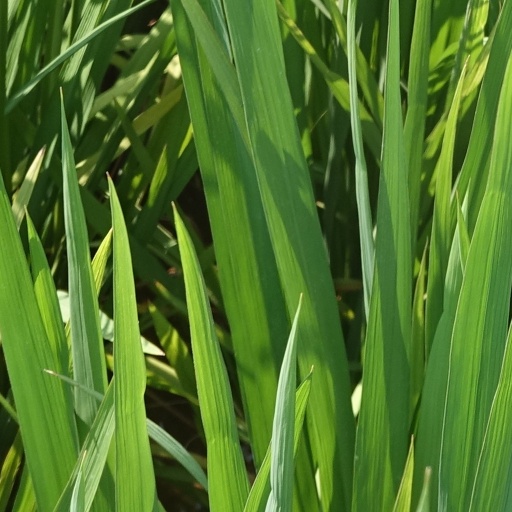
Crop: rice